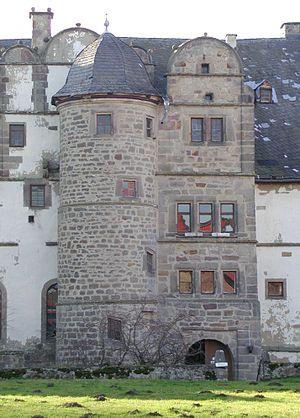
La renaissance de la Weser est une forme de style architectural de la Renaissance que l'on trouve principalement dans le bassin de la Weser, fleuve du nord-ouest de l'Allemagne, ce style étant relativement bien conservé dans les villes de la région.